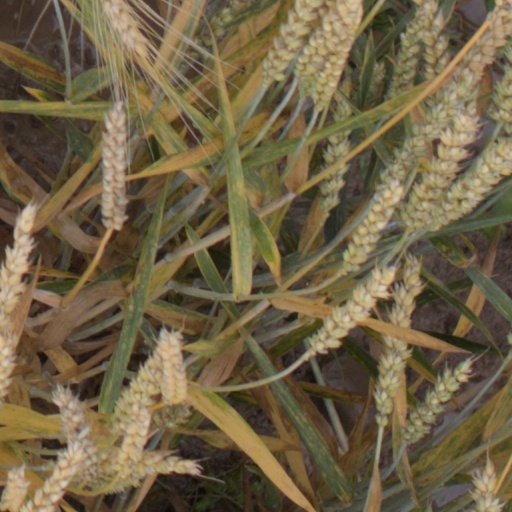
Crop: wheat